Red coat (military uniform)

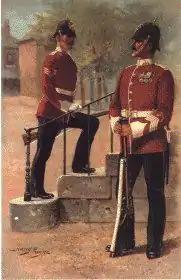
Manchester Regiment, 1913–1914. After 1902 the scarlet tunic was limited to parades and off-duty "walking out dress".

Following the discomfort experienced by troops in the Crimean War, a more practical tunic was introduced in 1855, initially in the French double-breasted style, but replaced by a single-breasted version in the following year. An attempt at standardisation was made following the Childers Reforms of 1881, with English and Welsh regiments having white facings (collar and cuffs), Scottish yellow, Irish green and Royal regiments dark blue. However some regiments were subsequently able to obtain the reintroduction of historic facing colours that had been uniquely theirs.